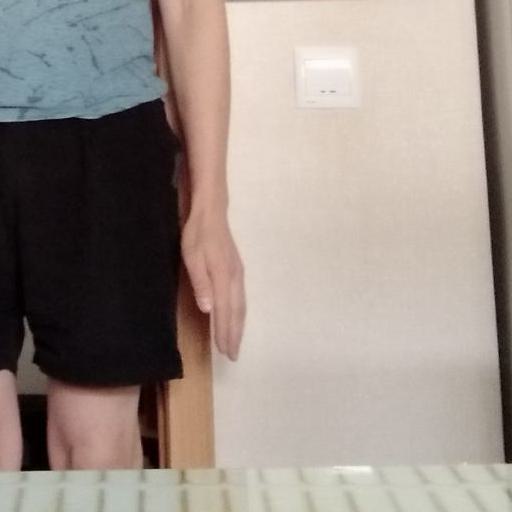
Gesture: no_gesture